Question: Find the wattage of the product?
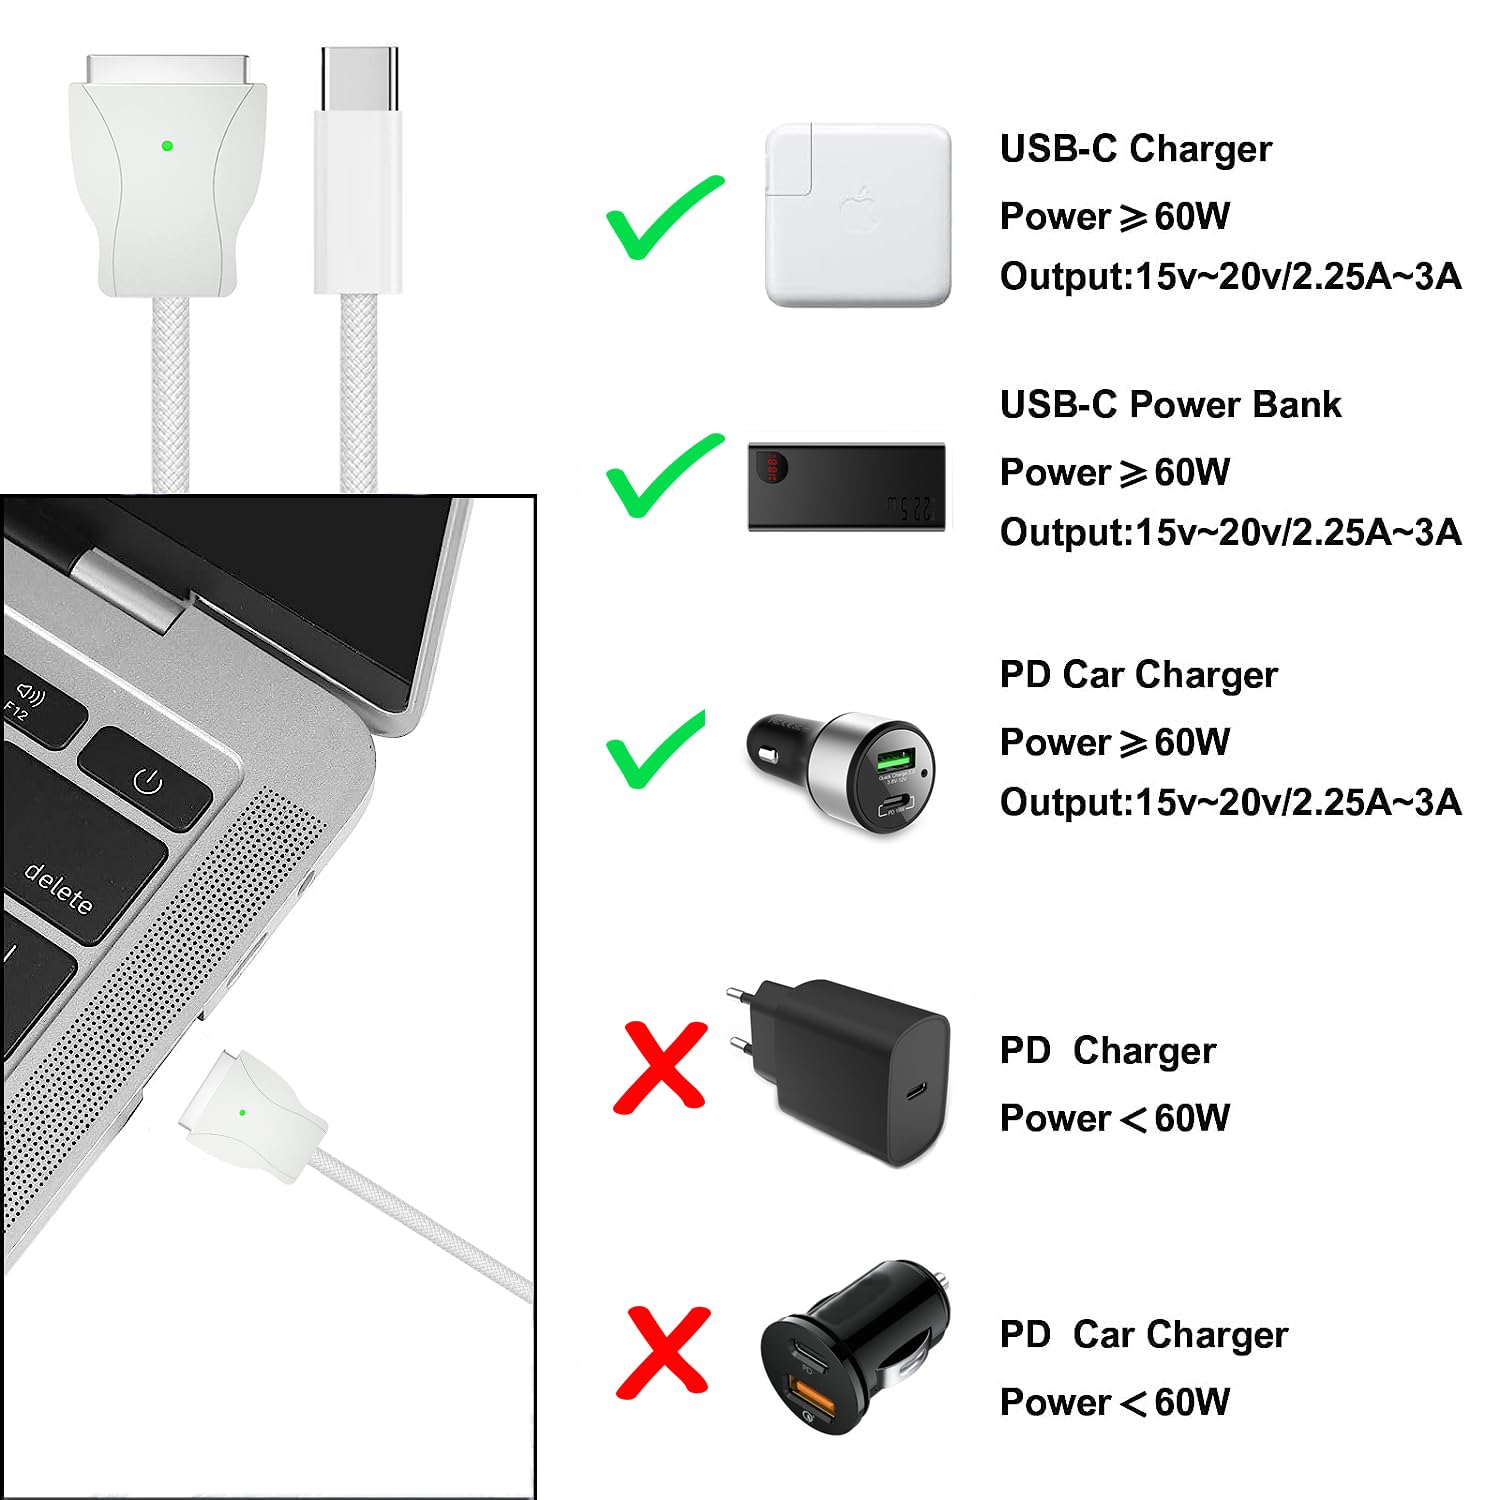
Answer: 60.0 watt